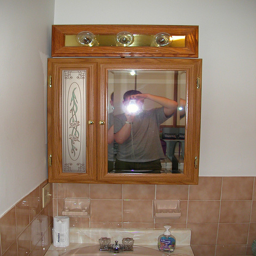
A man taking a picture in his bathroom mirror.
Lighted wooden medicine cabinet and mirror over a sink.
a reflection of a person in a bathroom flashing a light into a mirror
A man is using a bathroom mirror to take a picture of himself.
A man taking a selfie in a bathroom mirror.